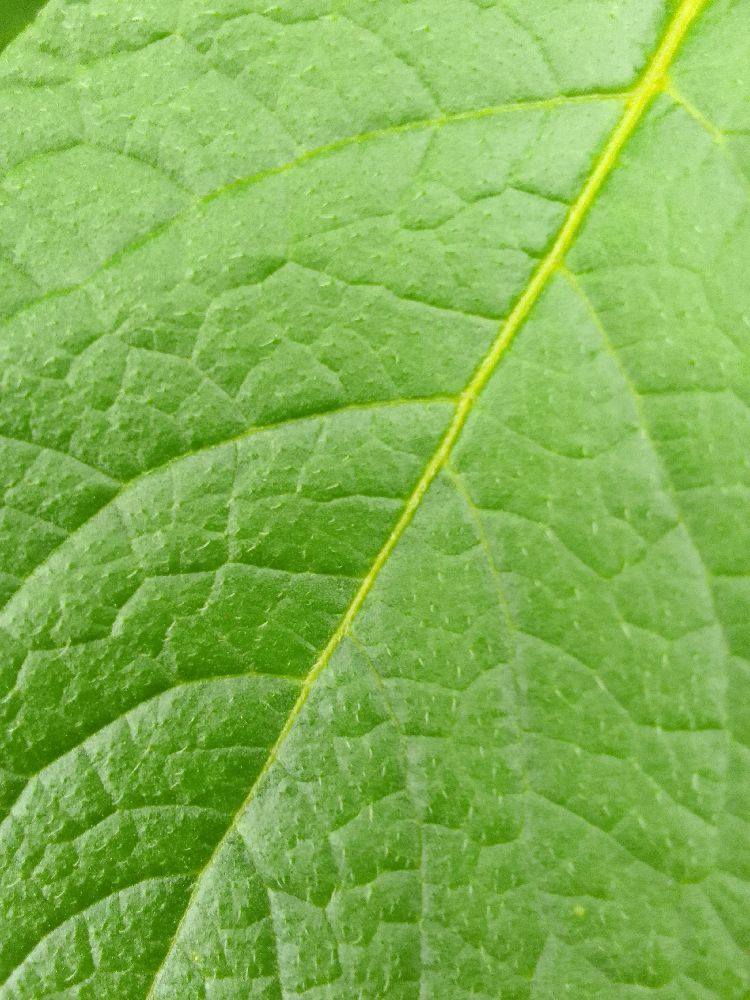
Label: Healthy